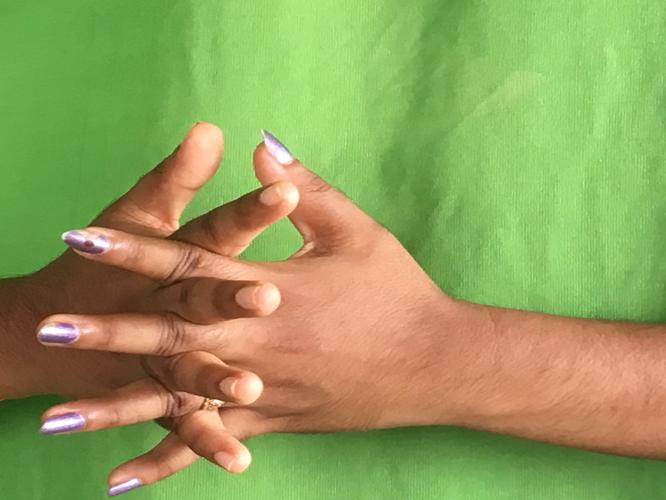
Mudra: Karkatta
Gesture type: double_hand